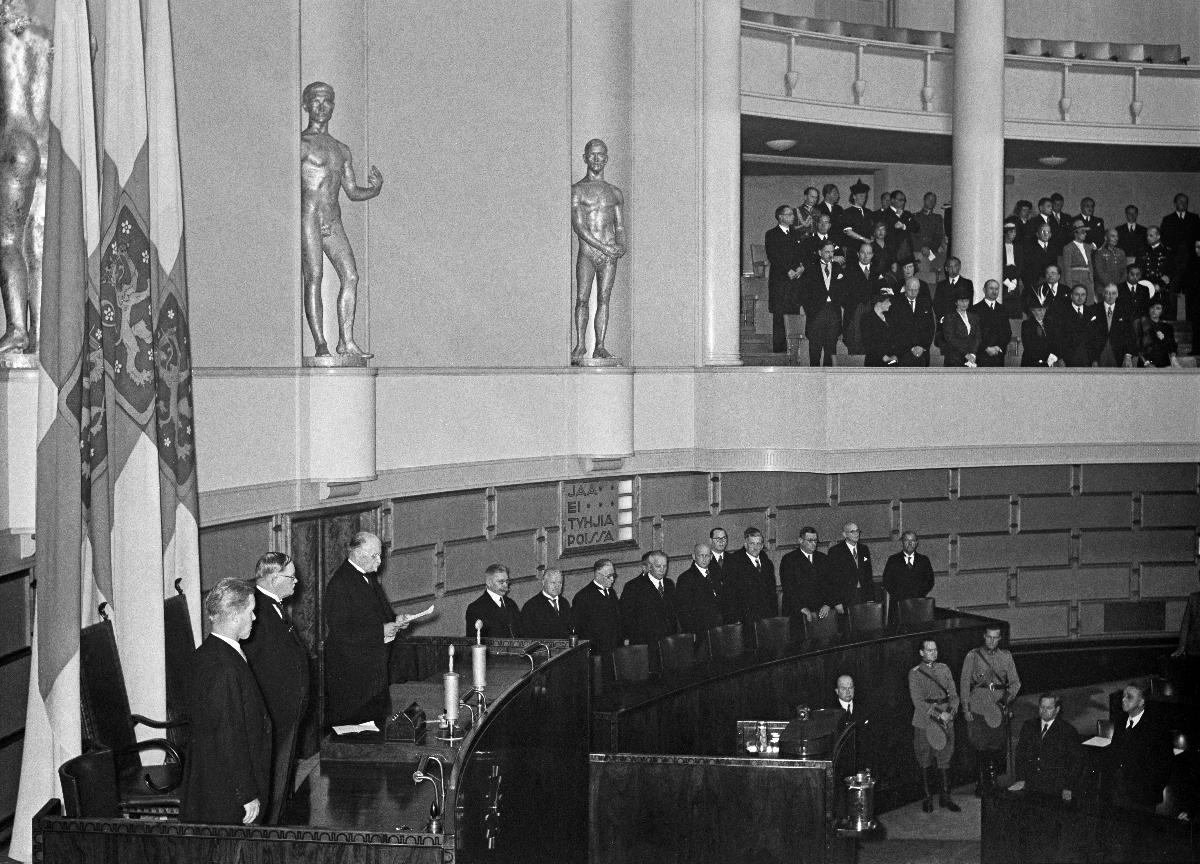
Valtiopäivien avajaiset
Riksdagens öppnande; Opening of the Parliament
sisällön kuvaus: Valtiopäivien avajaiset Helsingissä 2.9.1939. Tasavallan presidentti Kyösti Kallio tervehtii eduskuntaa ja julistaa valtiopäivät avatuiksi. content description: The opening of the Parliament of Finland, Helsinki 2.9.1939. The President of the Republic Kyösti Kallio greets the Parliament and pronounces the Parliament opened. innehållsbeskrivning: Riksdagens öppnande i Helsingfors 2.9.1939. Republikens president Kyösti Kallio hälsar på riksdagen och förklarar riksdagen öppnad.
Kuvaaja: Sundström, Hugo, kuvaaja
Vuosi: 1939
Paikka: Suomi, Uusimaa, Helsinki
Aiheet: Kallio, Kyösti; HBL; eduskunta (parlamentit); avajaiset; valtiopäivät (istuntokaudet); parliament; openings (celebrations); politics; opening; parliamentary sessions; riksdagen; öppningsceremonier; politik; öppnande; riksmöten